History of Niš

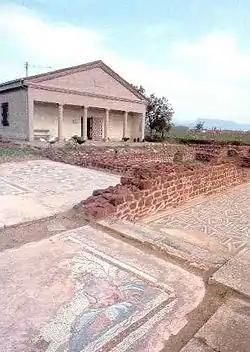
Mosaics in Mediana

The 4th-century Imperial villa at Mediana is an important archaeological site located close to Niš. Mosaic floors and other traces of luxury are preserved in the archaeological museum on the site. Other aristocratic suburban villas are clustered nearby. Historians think that city of Naissus could have had 150,000 citizens. Here in Mediana, in 364, emperors Valentinian and Valens divided the Roman empire and ruled as co-emperors.